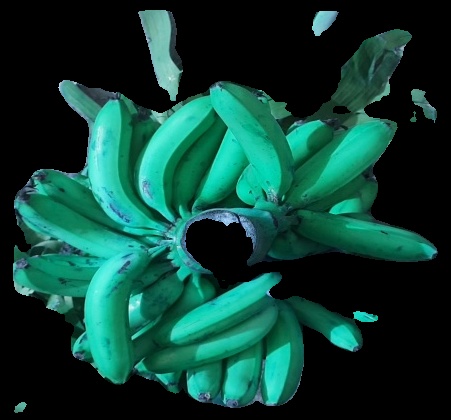
Variety: pachbale
Grade: grade3